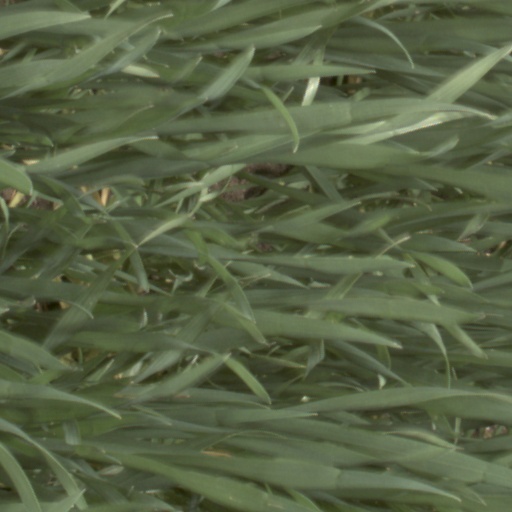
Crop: wheat